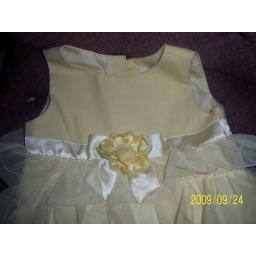
its yellow with a yellow ribbon sash and yellow flower in the middle of the bow